Boom (entertainer)

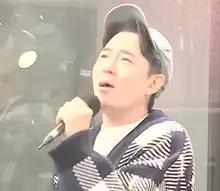
Boom in 2019 during Boom Boom Power

Lee Min-ho (born May 10, 1982), better known as Boom, is a South Korean rapper, singer, actor, radio host, and television presenter. He has made numerous television appearances in South Korean comedy shows and has acted in sitcoms as well.